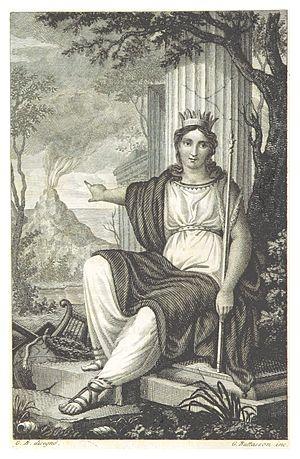
Dans la mythologie grecque, Parthénope est une des sirènes. Son nom peut aussi se référer à la voix elle-même comme le précise Jean-Noël Schifano : le mot grec όπις / ópis signifie l'ouverture. Parthénope devient donc « celle qui a une voix virginale, de jeune fille ».